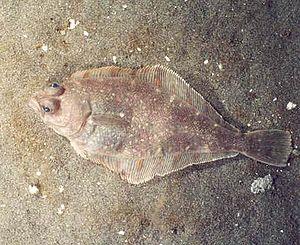
Cet article liste les familles de poissons, classées par nom scientifique en ordre alphabétique.